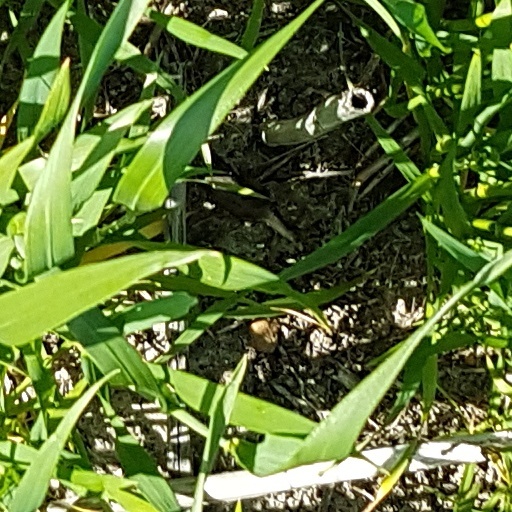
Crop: wheat